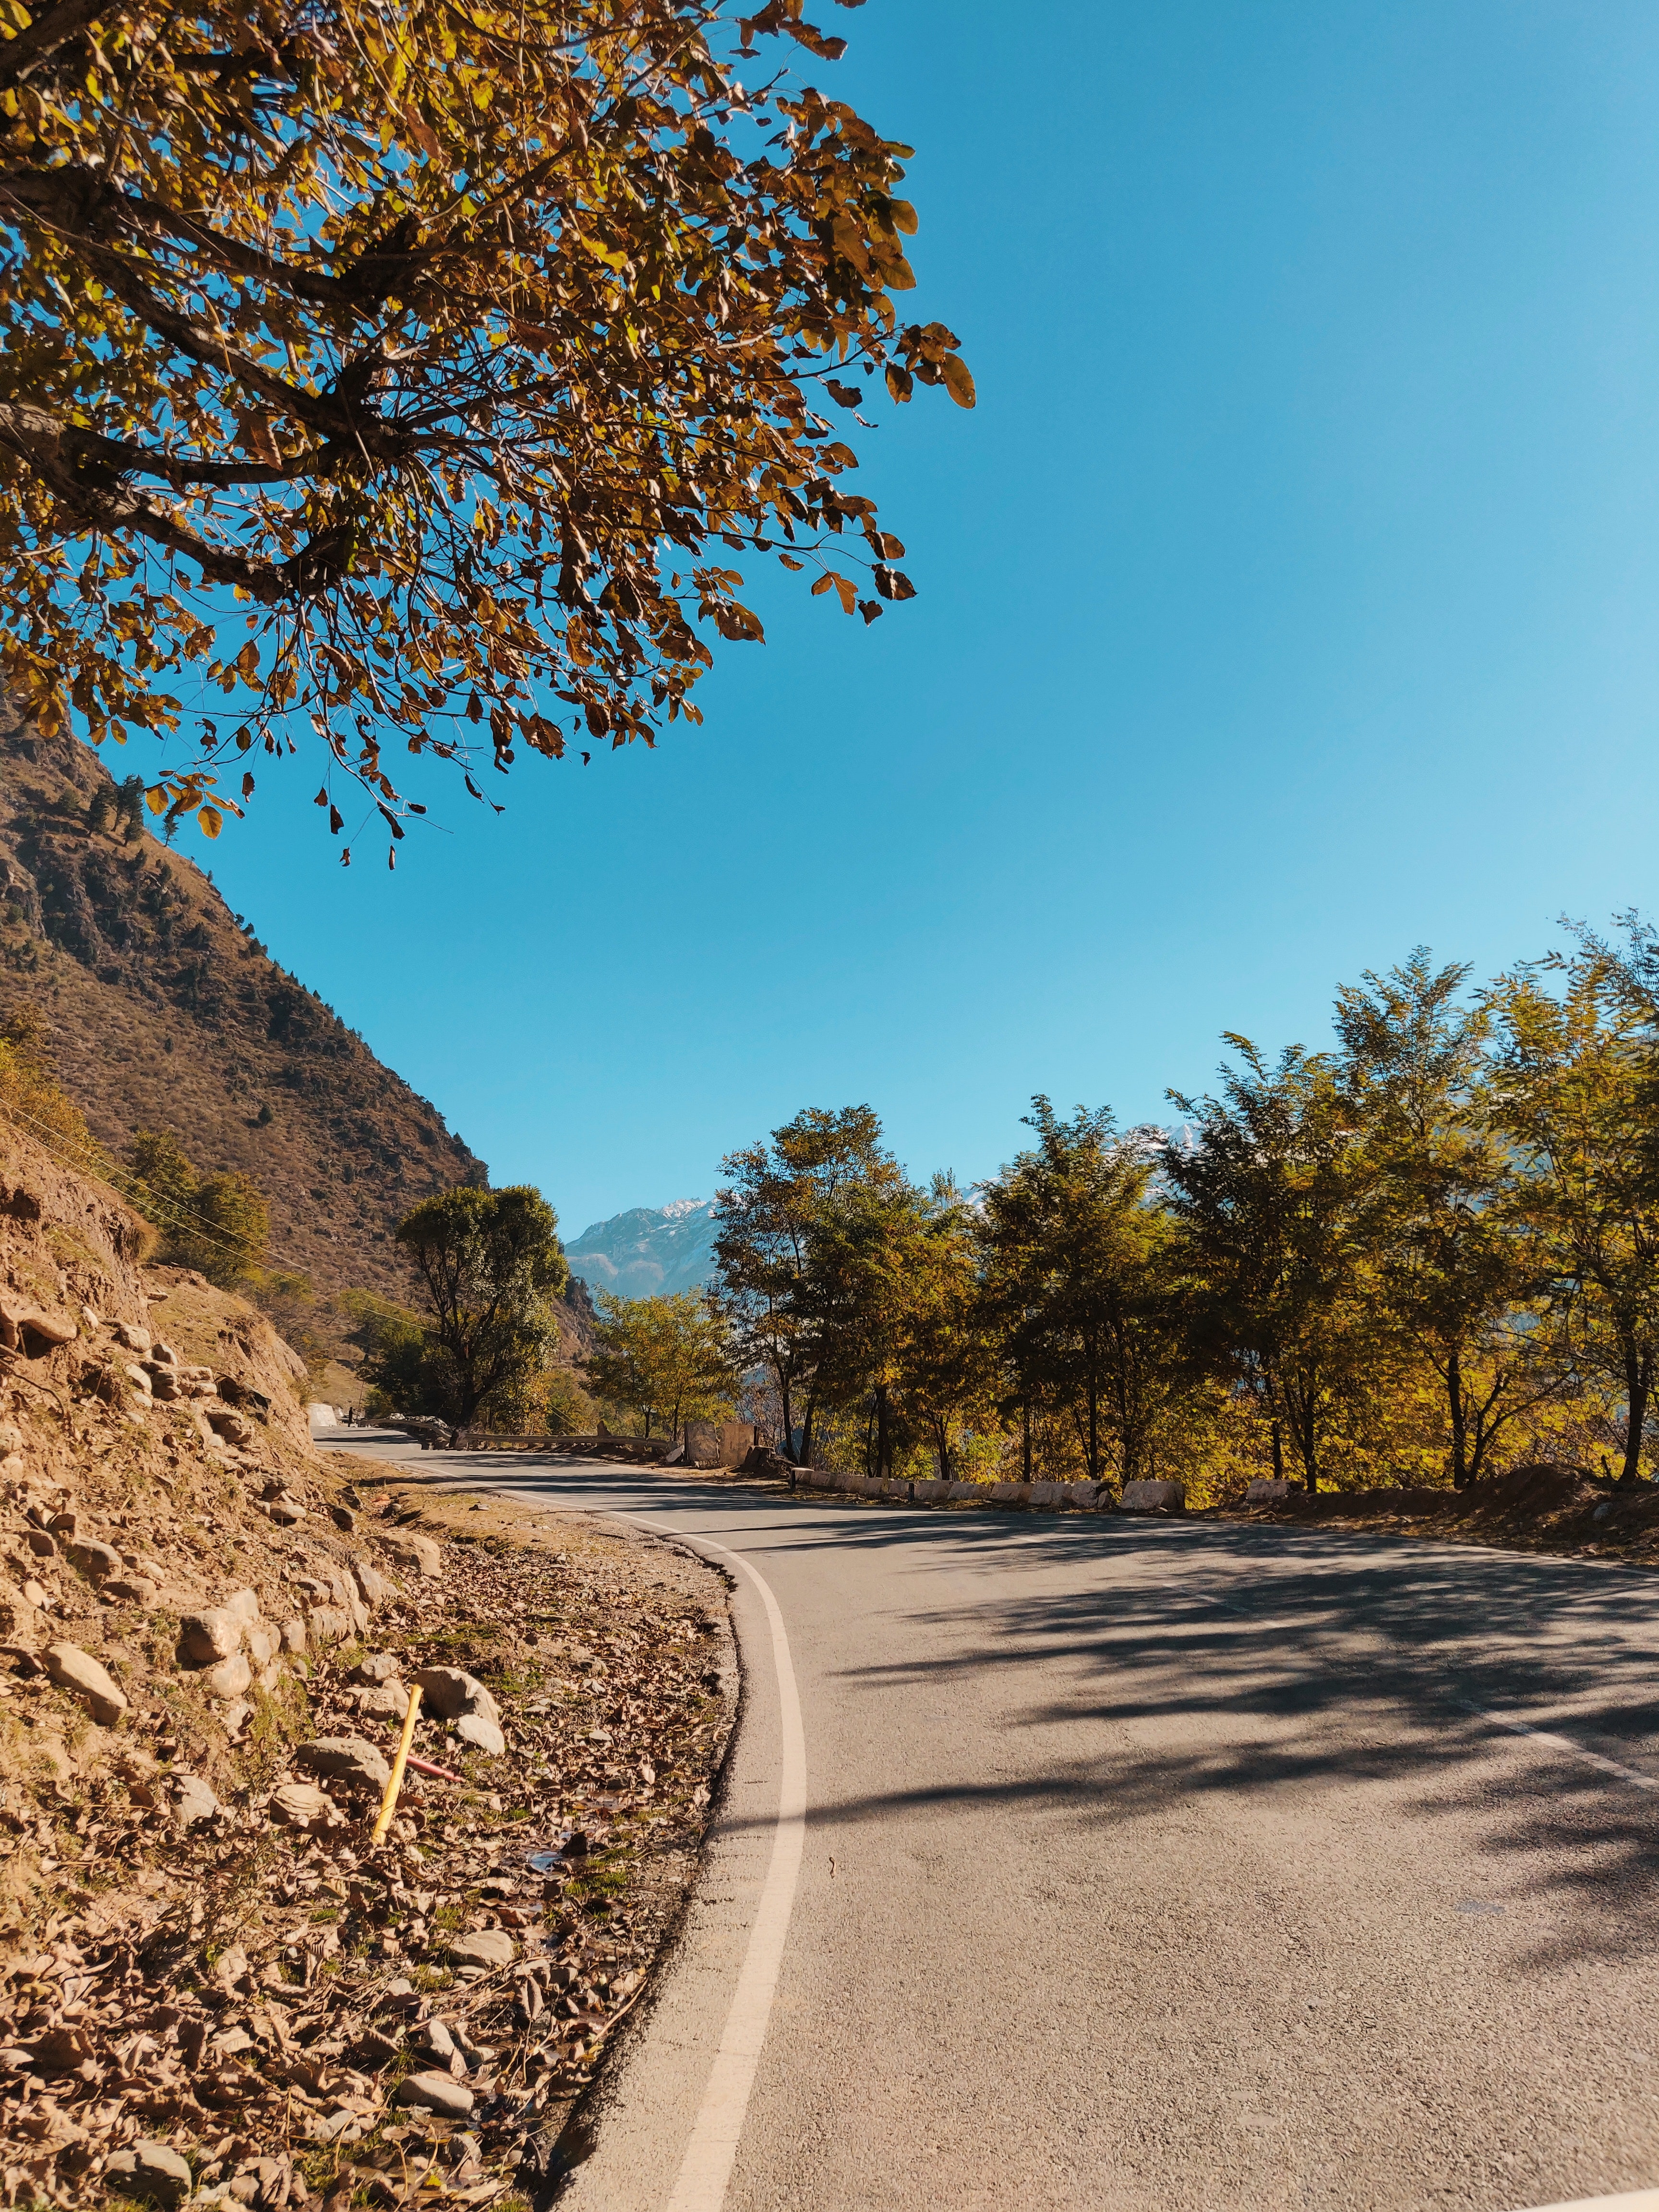
tree, nature, sky, road, leaf, natural landscape, yellow, asphalt, autumn, woody plant, road surface, infrastructure, spring, plant, branch, landscape, lane, thoroughfare, mountain, sunlight, trail, hill, deciduous, slope, winter, state park, cloud, soil, forest, highway, national park, nonbuilding structure, tourism, street